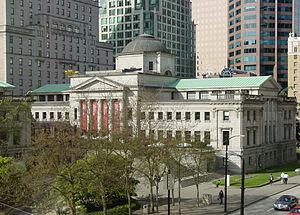
Vancouver est une cité canadienne du pourtour du Pacifique située dans les basses-terres continentales de la province de Colombie-Britannique. Avec 631 486 habitants selon le recensement du Canada de 2016, elle est la huitième plus grande municipalité canadienne. Son agglomération de 2 463 431 est la troisième aire urbaine du pays, et la plus peuplée de l'Ouest canadien. Vancouver est une des villes les plus cosmopolites du Canada, 52 % des résidents ont une autre langue maternelle que l'anglais. Vancouver est considérée comme une ville mondiale de classe beta. La superficie de Vancouver est de 114,97 km², donnant une densité de population de 5 493 au kilomètre carré, faisant d'elle la municipalité canadienne la plus densément peuplée et la quatrième en Amérique du Nord, après New York, San Francisco et Mexico. Elle est la vingt-troisième ville la plus peuplée d'Amérique du Nord.